Calcium

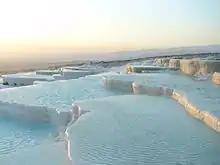
Travertine terraces in Pamukkale, Turkey

At 3%, calcium is the fifth most abundant element in the Earth's crust, and the third most abundant metal behind aluminium and iron. It is also the fourth most abundant element in the lunar highlands. Sedimentary calcium carbonate deposits pervade the Earth's surface as fossilised remains of past marine life; they occur in two forms, the rhombohedral calcite (more common) and the orthorhombic aragonite (forming in more temperate seas). Minerals of the first type include limestone, dolomite, marble, chalk, and Iceland spar; aragonite beds make up the Bahamas, the Florida Keys, and the Red Sea basins. Corals, sea shells, and pearls are mostly made up of calcium carbonate. Among the other important minerals of calcium are gypsum (CaSO·2HO), anhydrite (CaSO), fluorite (CaF), and apatite ([Ca(PO)X], X = OH, Cl, or F)